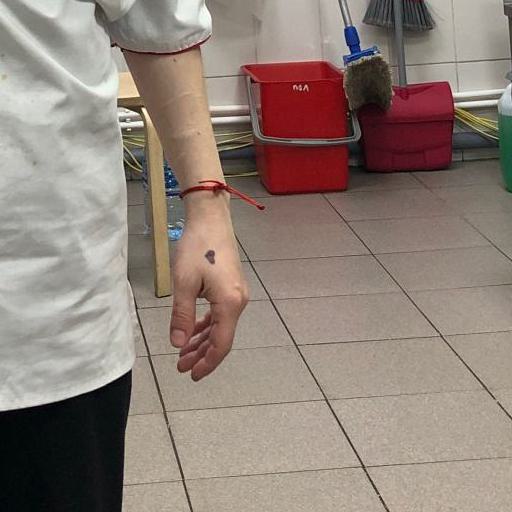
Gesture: no_gesture